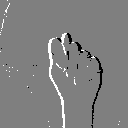
ASL letter: t